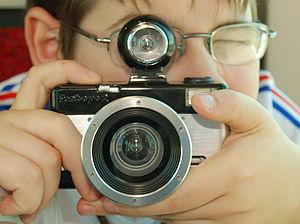
Fisheye 2, appareil photographique jouet commercialisé par la Lomographic Society International.